Taka Bonerate Islands

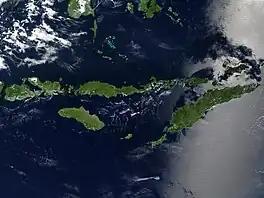
The Lesser Sunda Islands (with the Taka Bonerate Islands in the upper centre, north of Flores)

The Taka Bonerate Islands in Indonesia consist of 28 atoll islands (including Latondu, Rajuni, Tinabo, Pasi Telu, and Taka Lumungan), together with the larger island of Kayuadi lying west of the atoll. They lie about 3 to 4 hours by boat from Benteng, the administrative capital of the Selayar Islands. Together they make up the Takabonerate District of Selayar Regency in South Sulawesi Province. It is part of a National Marine Park, with dive sites, pelagic fishes, dolphins, turtles, many soft corals, sea fans. Also it is the third largest atoll in the world.